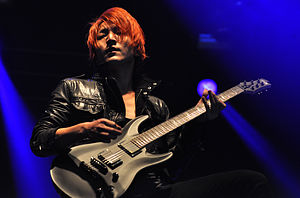
Crossfaith / Medlemmer
Crossfaith er et japansk metalcore/industrial metal-band med trance og dubstep elementer fra byen Osaka. Bandet blev dannet i 2006.